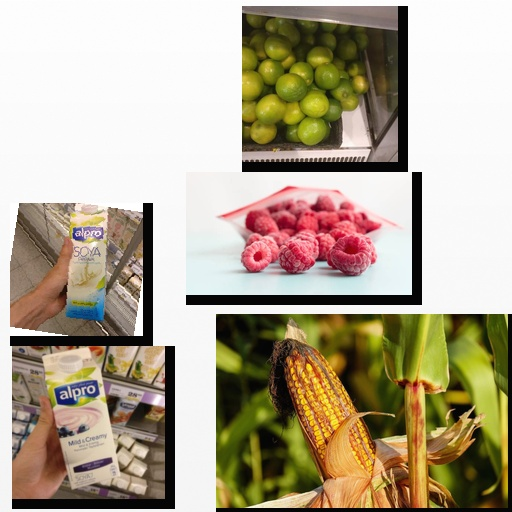
Food items: corn, raspberry, blueberry_soyghurt, soy_milk, lime